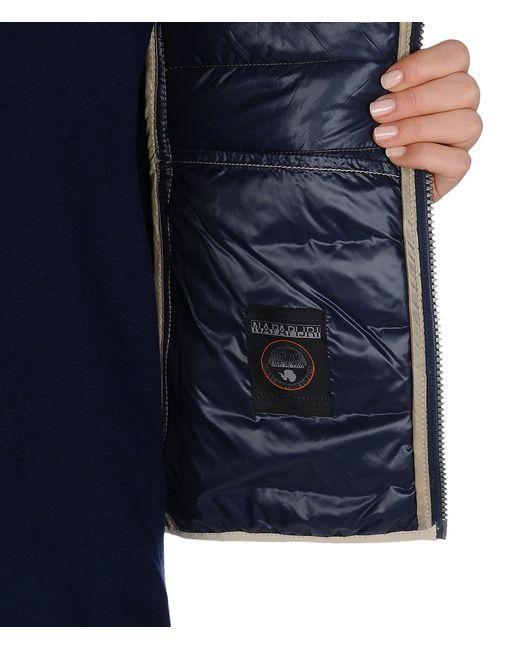
Stilvolle schwarze Winterjacke für Damen